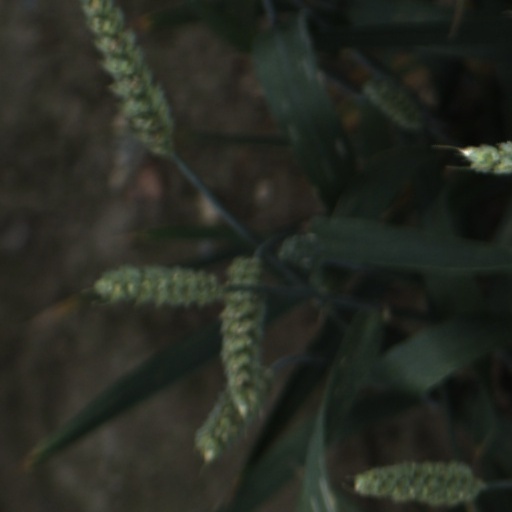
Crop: wheat